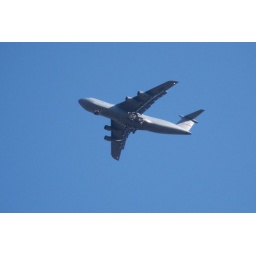
Air Force cargo plane flying really low over West Springfield, MA